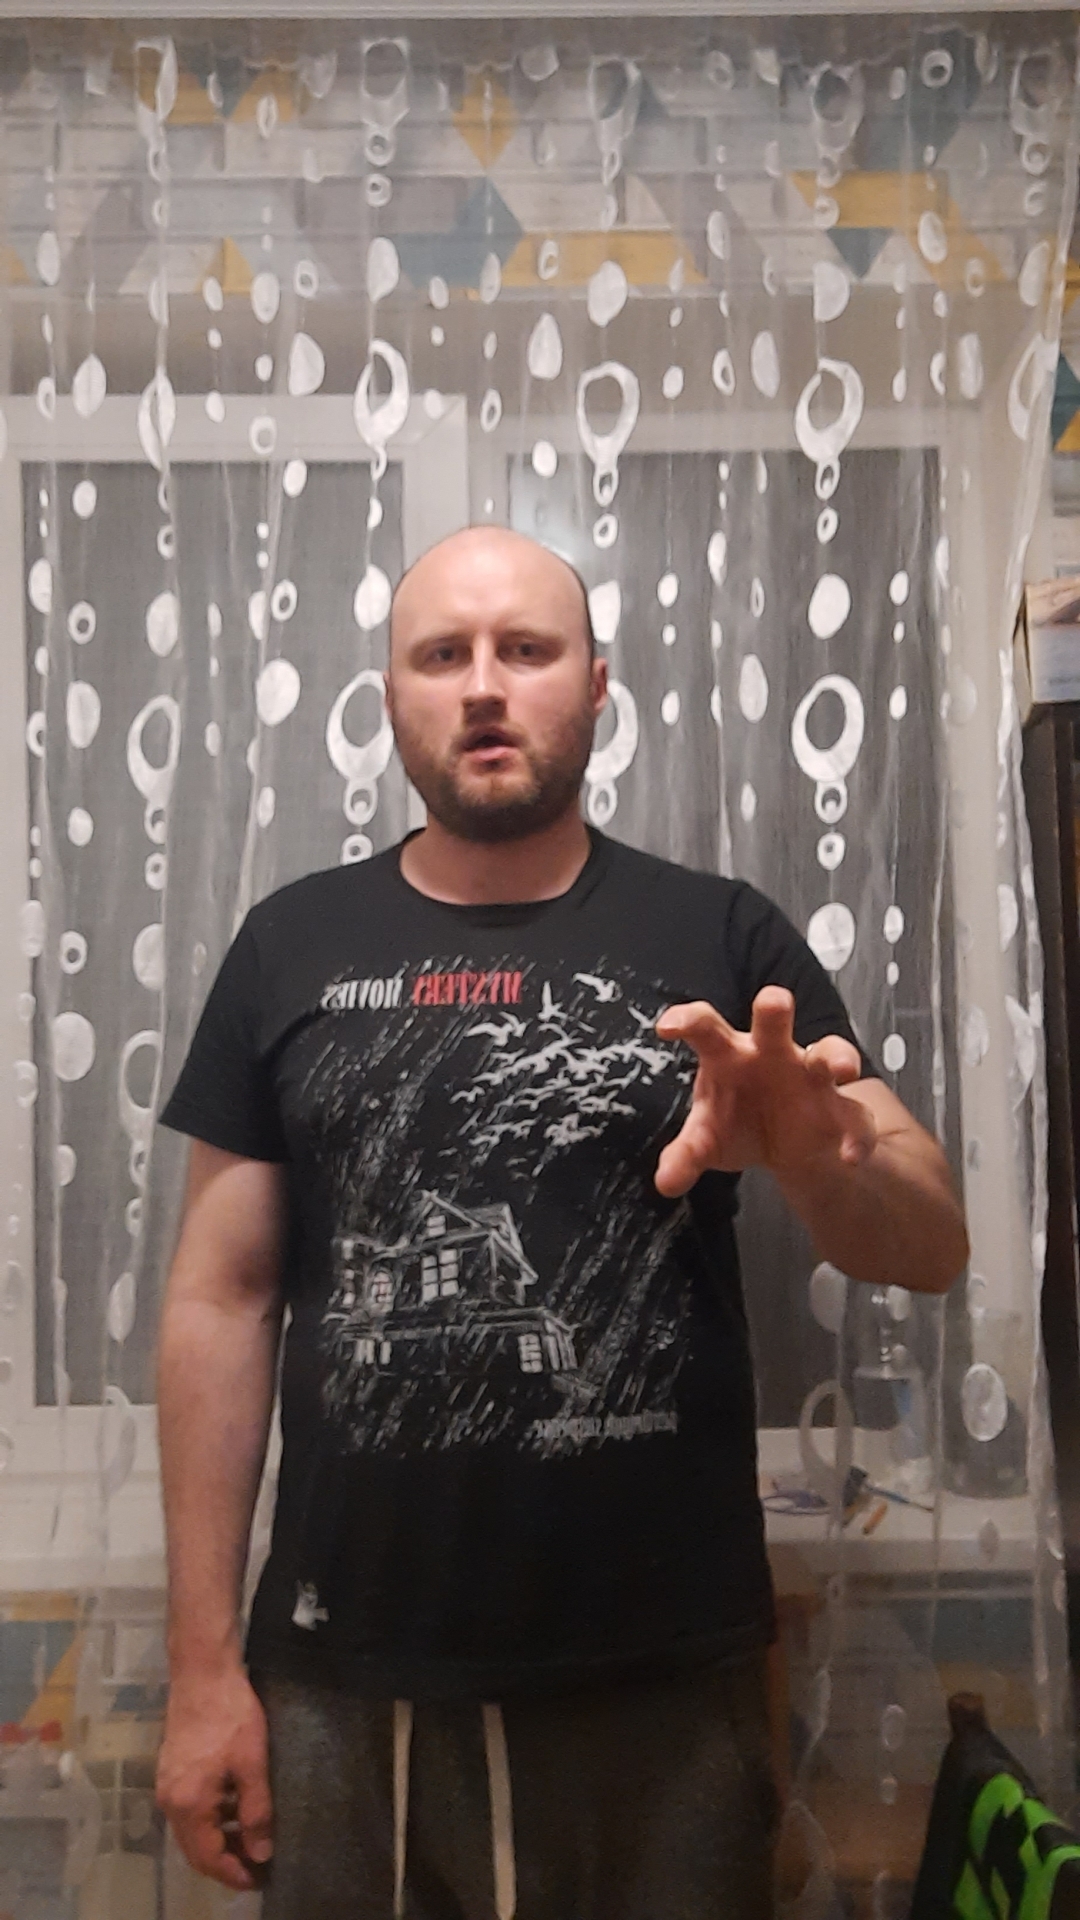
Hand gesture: grabbing